Yamatogoto

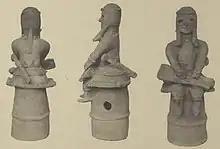
Haniwa playing a yamato-goto, Aikawa Archaeological Museum

Today, the instrument is used only in the Shintō ceremonial/court music called gagaku, and even then it is not common. Nevertheless, its central role in Japanese mythology allows it to retain some reverence.